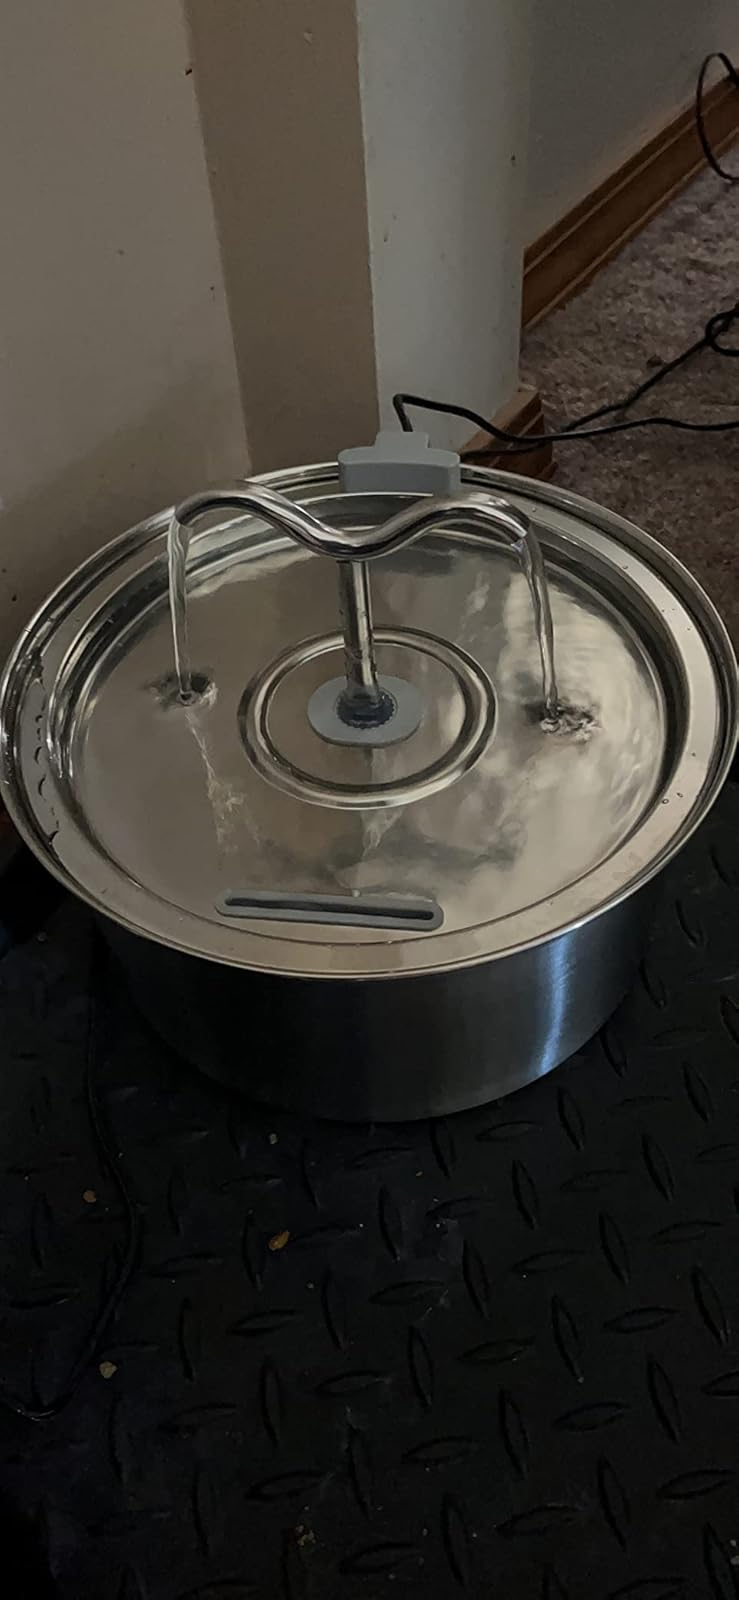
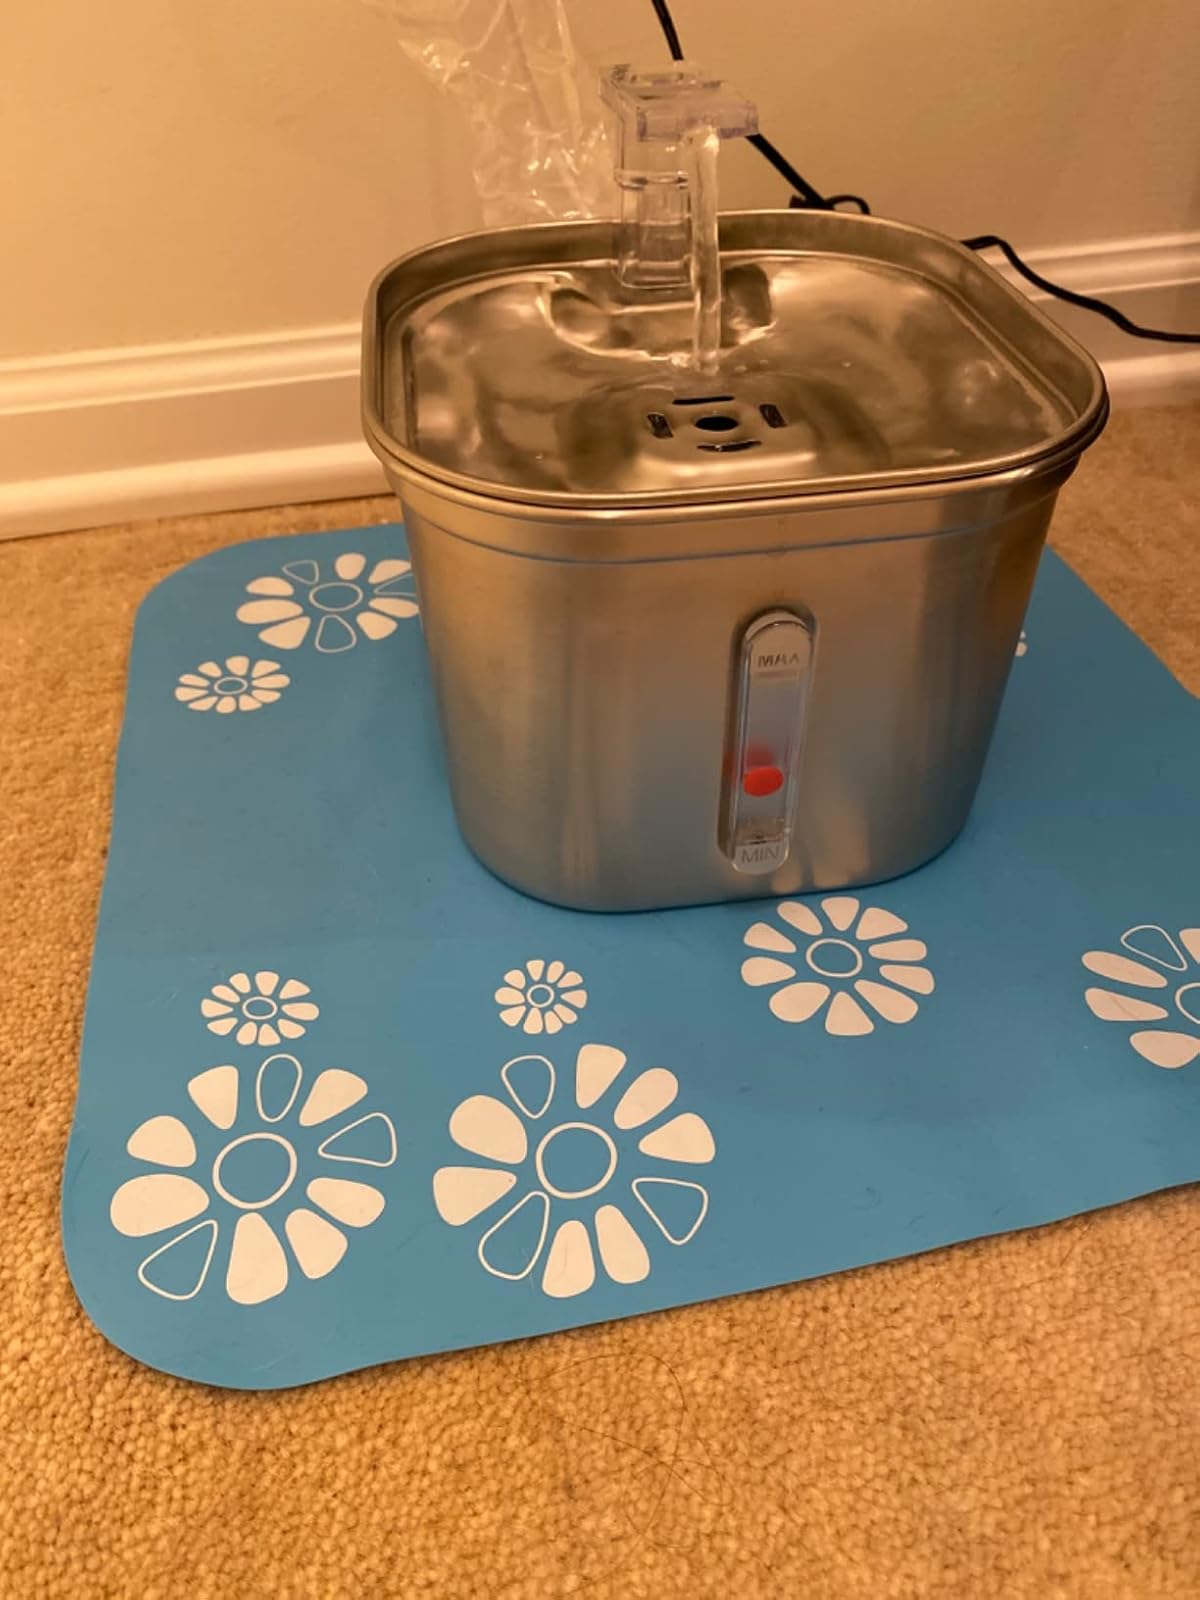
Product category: items_bowl
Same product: no